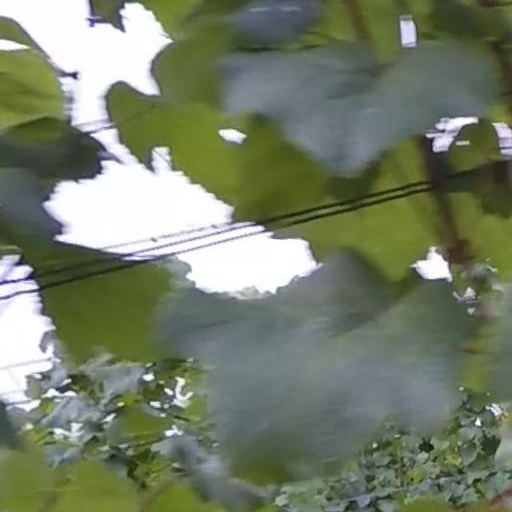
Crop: grape